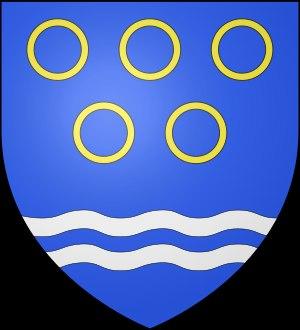
Paterne, aussi appelé Pair ou Patier, né à la fin du Vᵉ siècle et mort au environ de 565, fut un ermite, évangélisateur, fondateur d'abbaye puis évêque d'Avranches dans la première moitié du VIᵉ siècle.